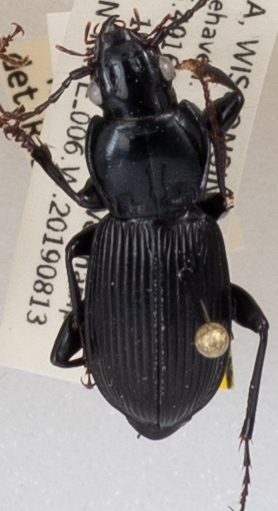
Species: Pterostichus coracinus
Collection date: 2019-08-13
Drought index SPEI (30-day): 0.71
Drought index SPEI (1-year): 2.09
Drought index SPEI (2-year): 1.28